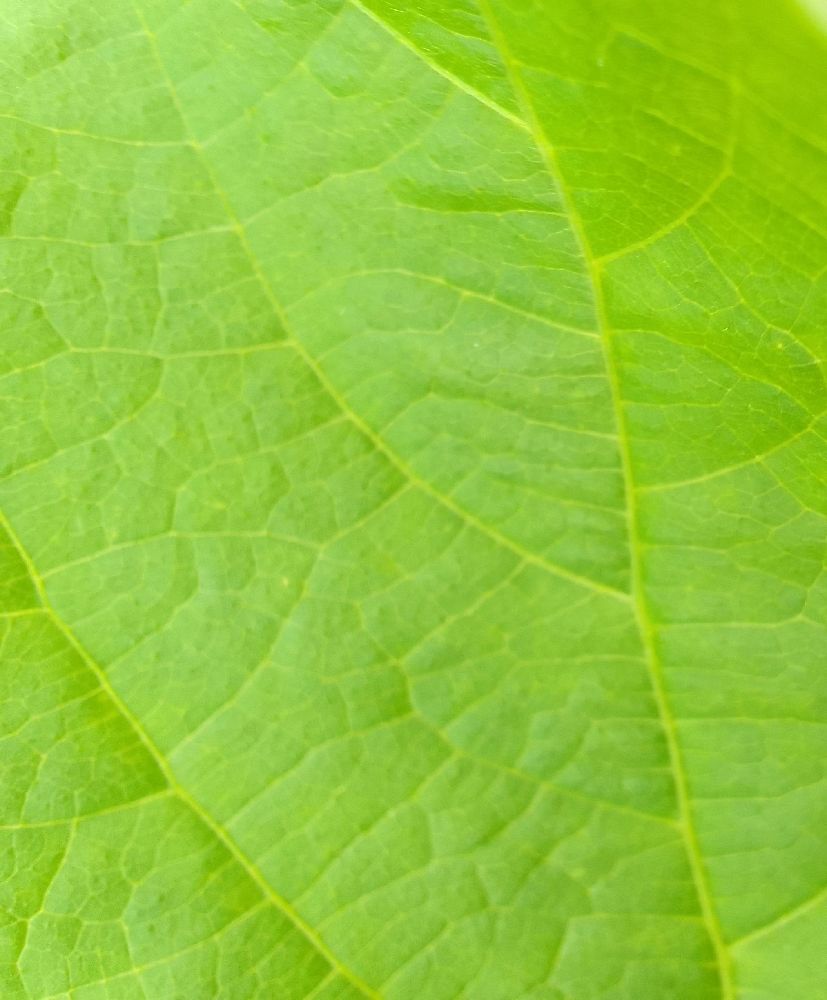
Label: healthy